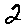
Label: 2